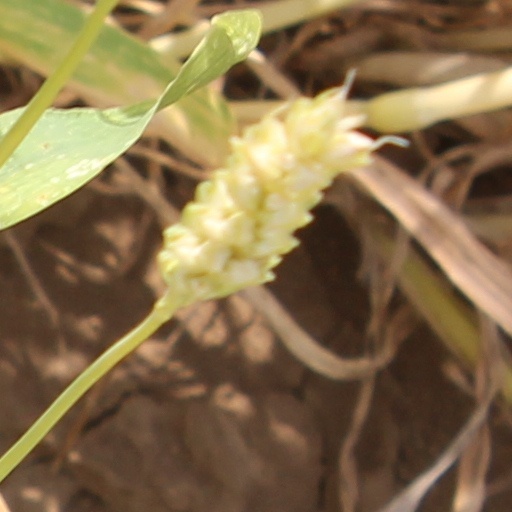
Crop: wheat